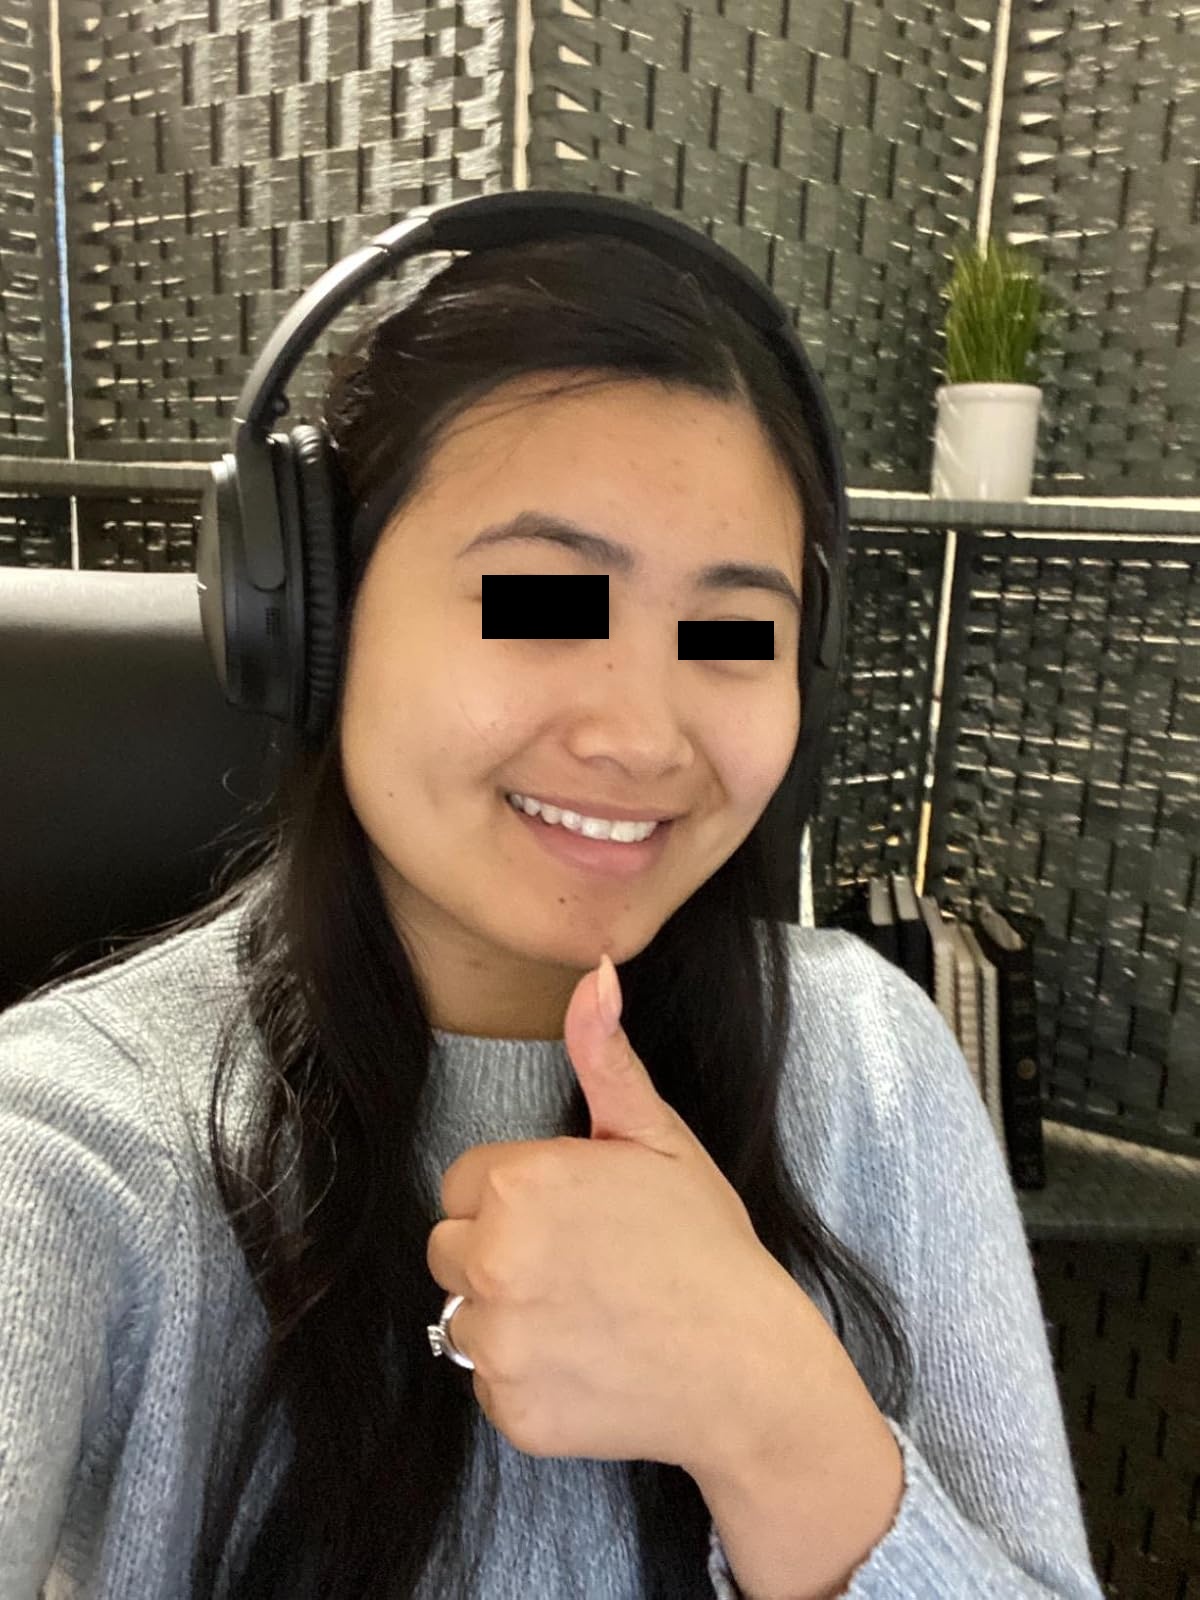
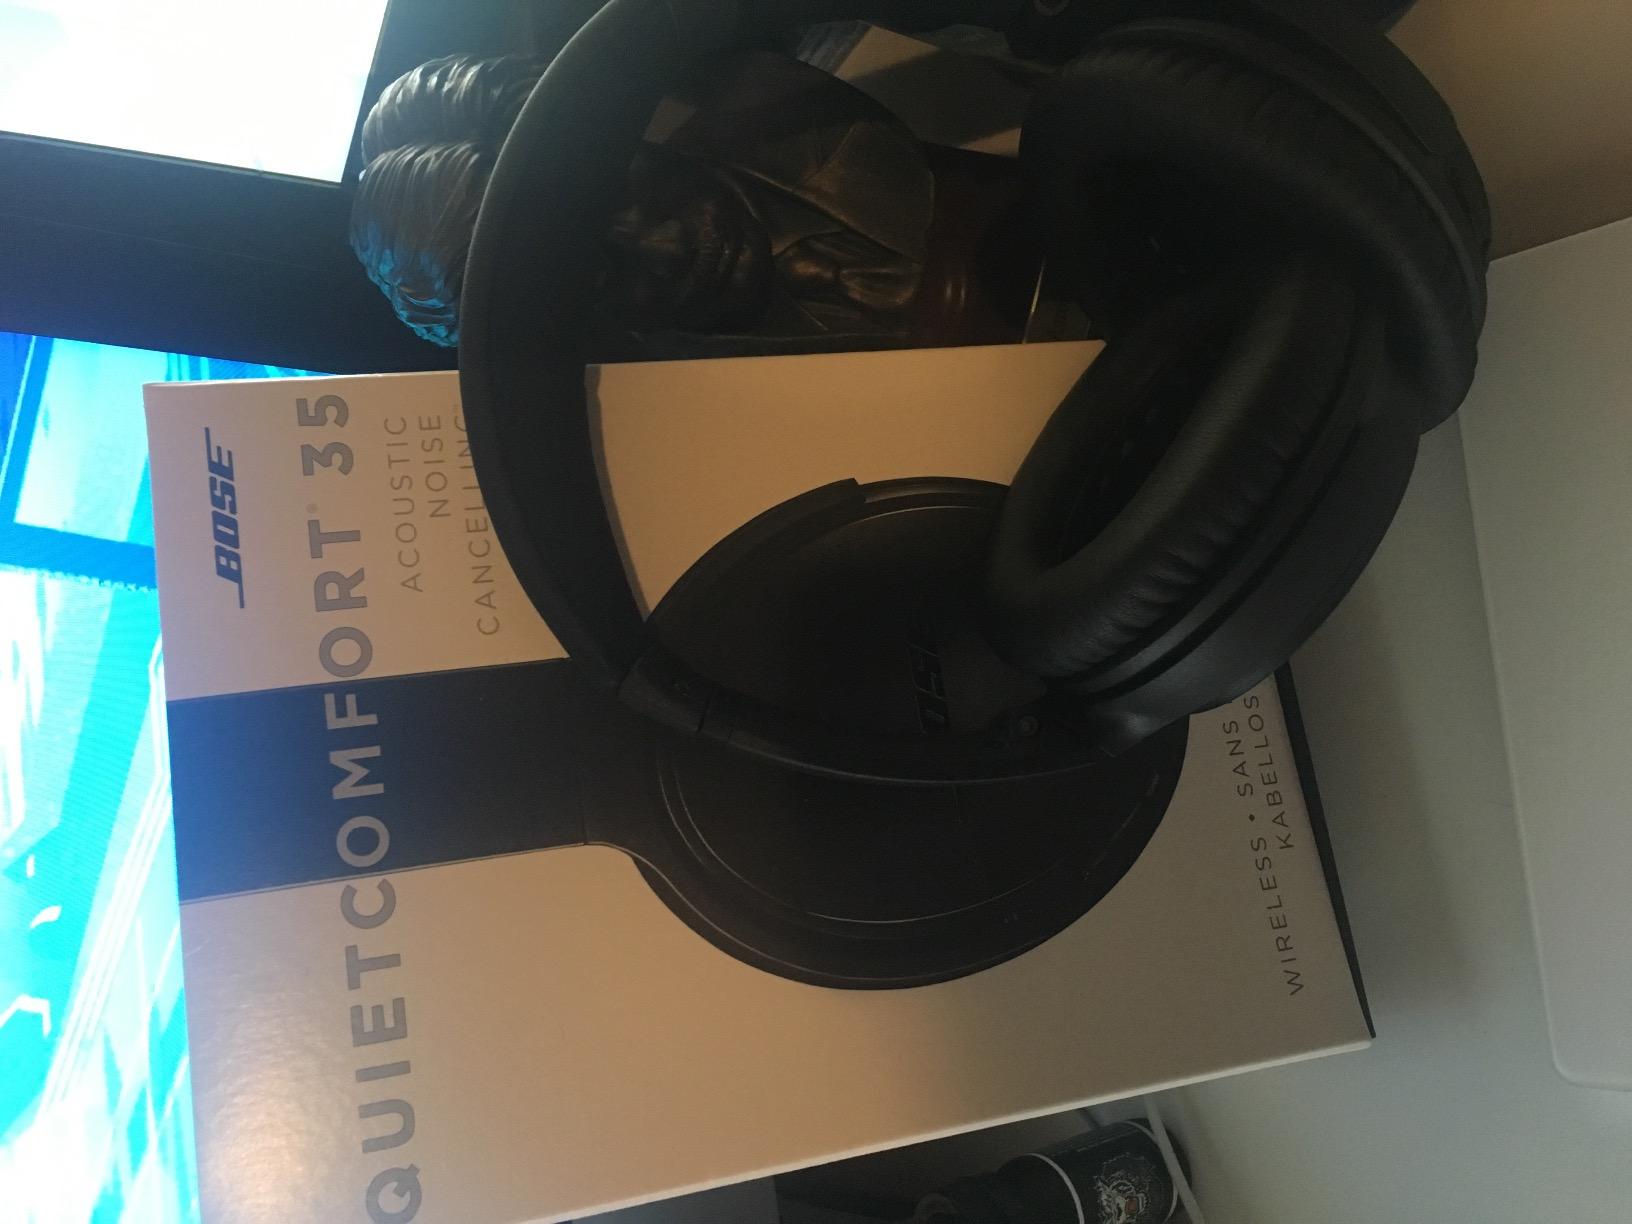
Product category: headphones
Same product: yes